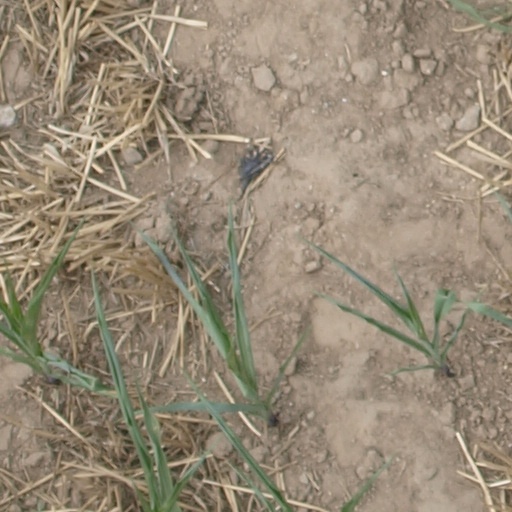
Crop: maize; corn